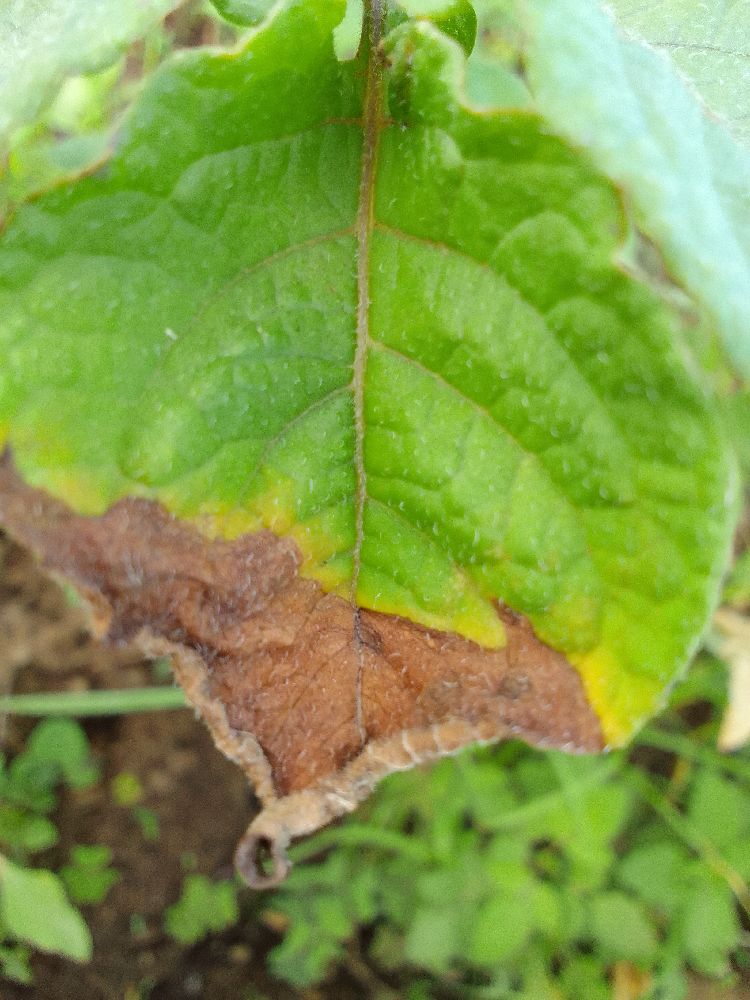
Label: Late blight